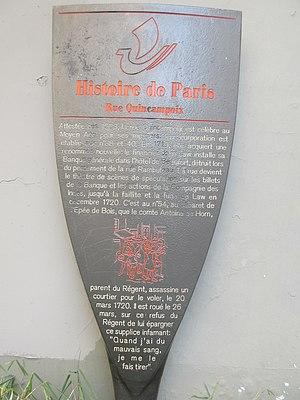
Panneau Histoire de Paris «
Les panneaux « Histoire de Paris » sont des panneaux d'information installés dans les rues de Paris devant certains des monuments parisiens.